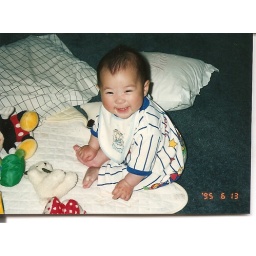
My mom used to dress me up in boy clothes.